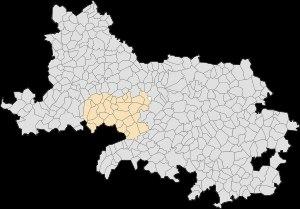
Noyellette est une commune française située dans le département du Pas-de-Calais en région Hauts-de-France.